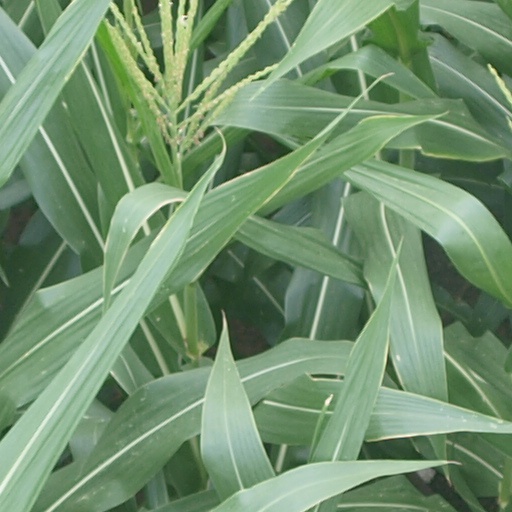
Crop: maize; corn